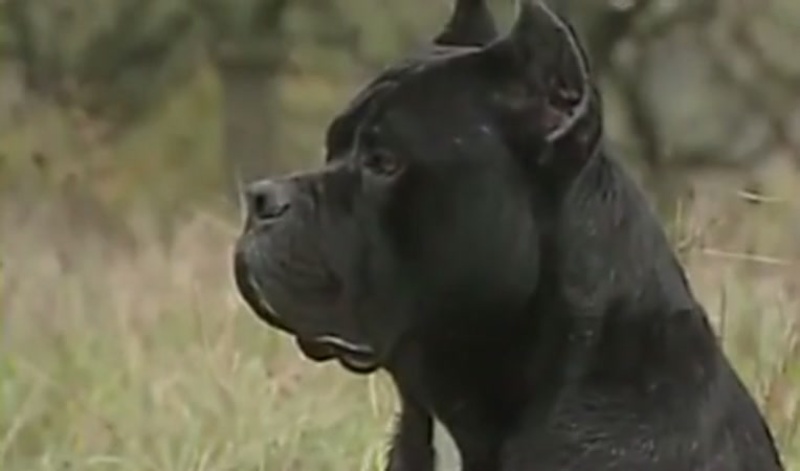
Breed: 253-n000105-Cane_Carso